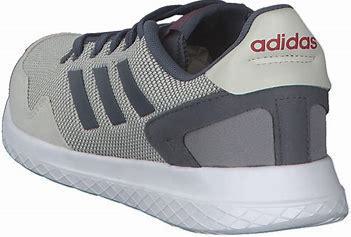
Brand: Adidas
Model: Archivo